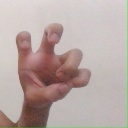
अक्षर: छ